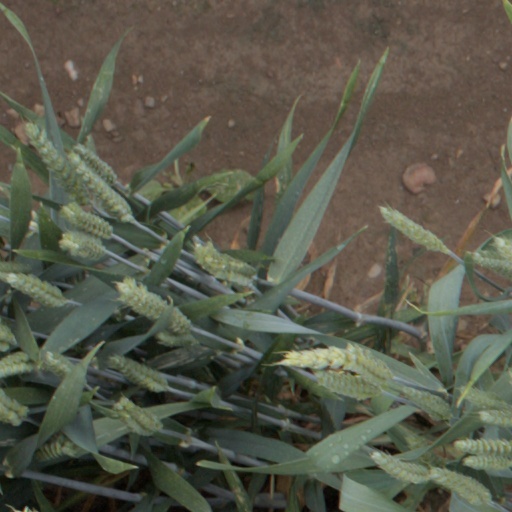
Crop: wheat